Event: Nepal Earthquake
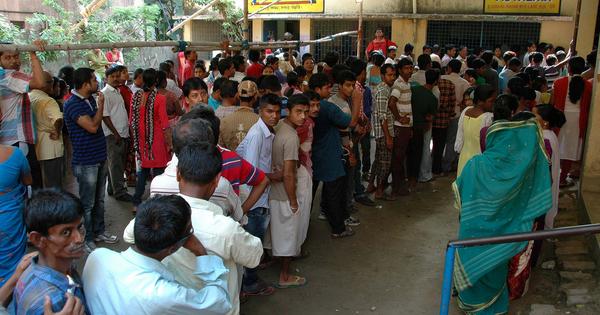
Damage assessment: no_damage